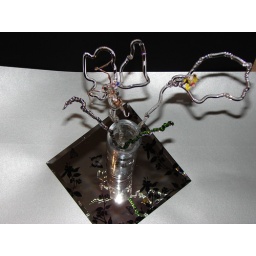
glass rod flowers on mirror tile by sharon kinsella